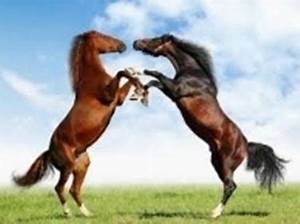
Label: cavallo